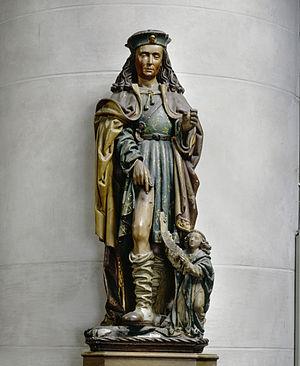
Saint-Roch (Kalkar)
Kerstgen van Ringenberch, également orthographié Kerstken van Ringenberg et appelé Woyers, est un sculpteur sur bois, actif au début du XVIᵉ siècle dans la vallée du Rhin.